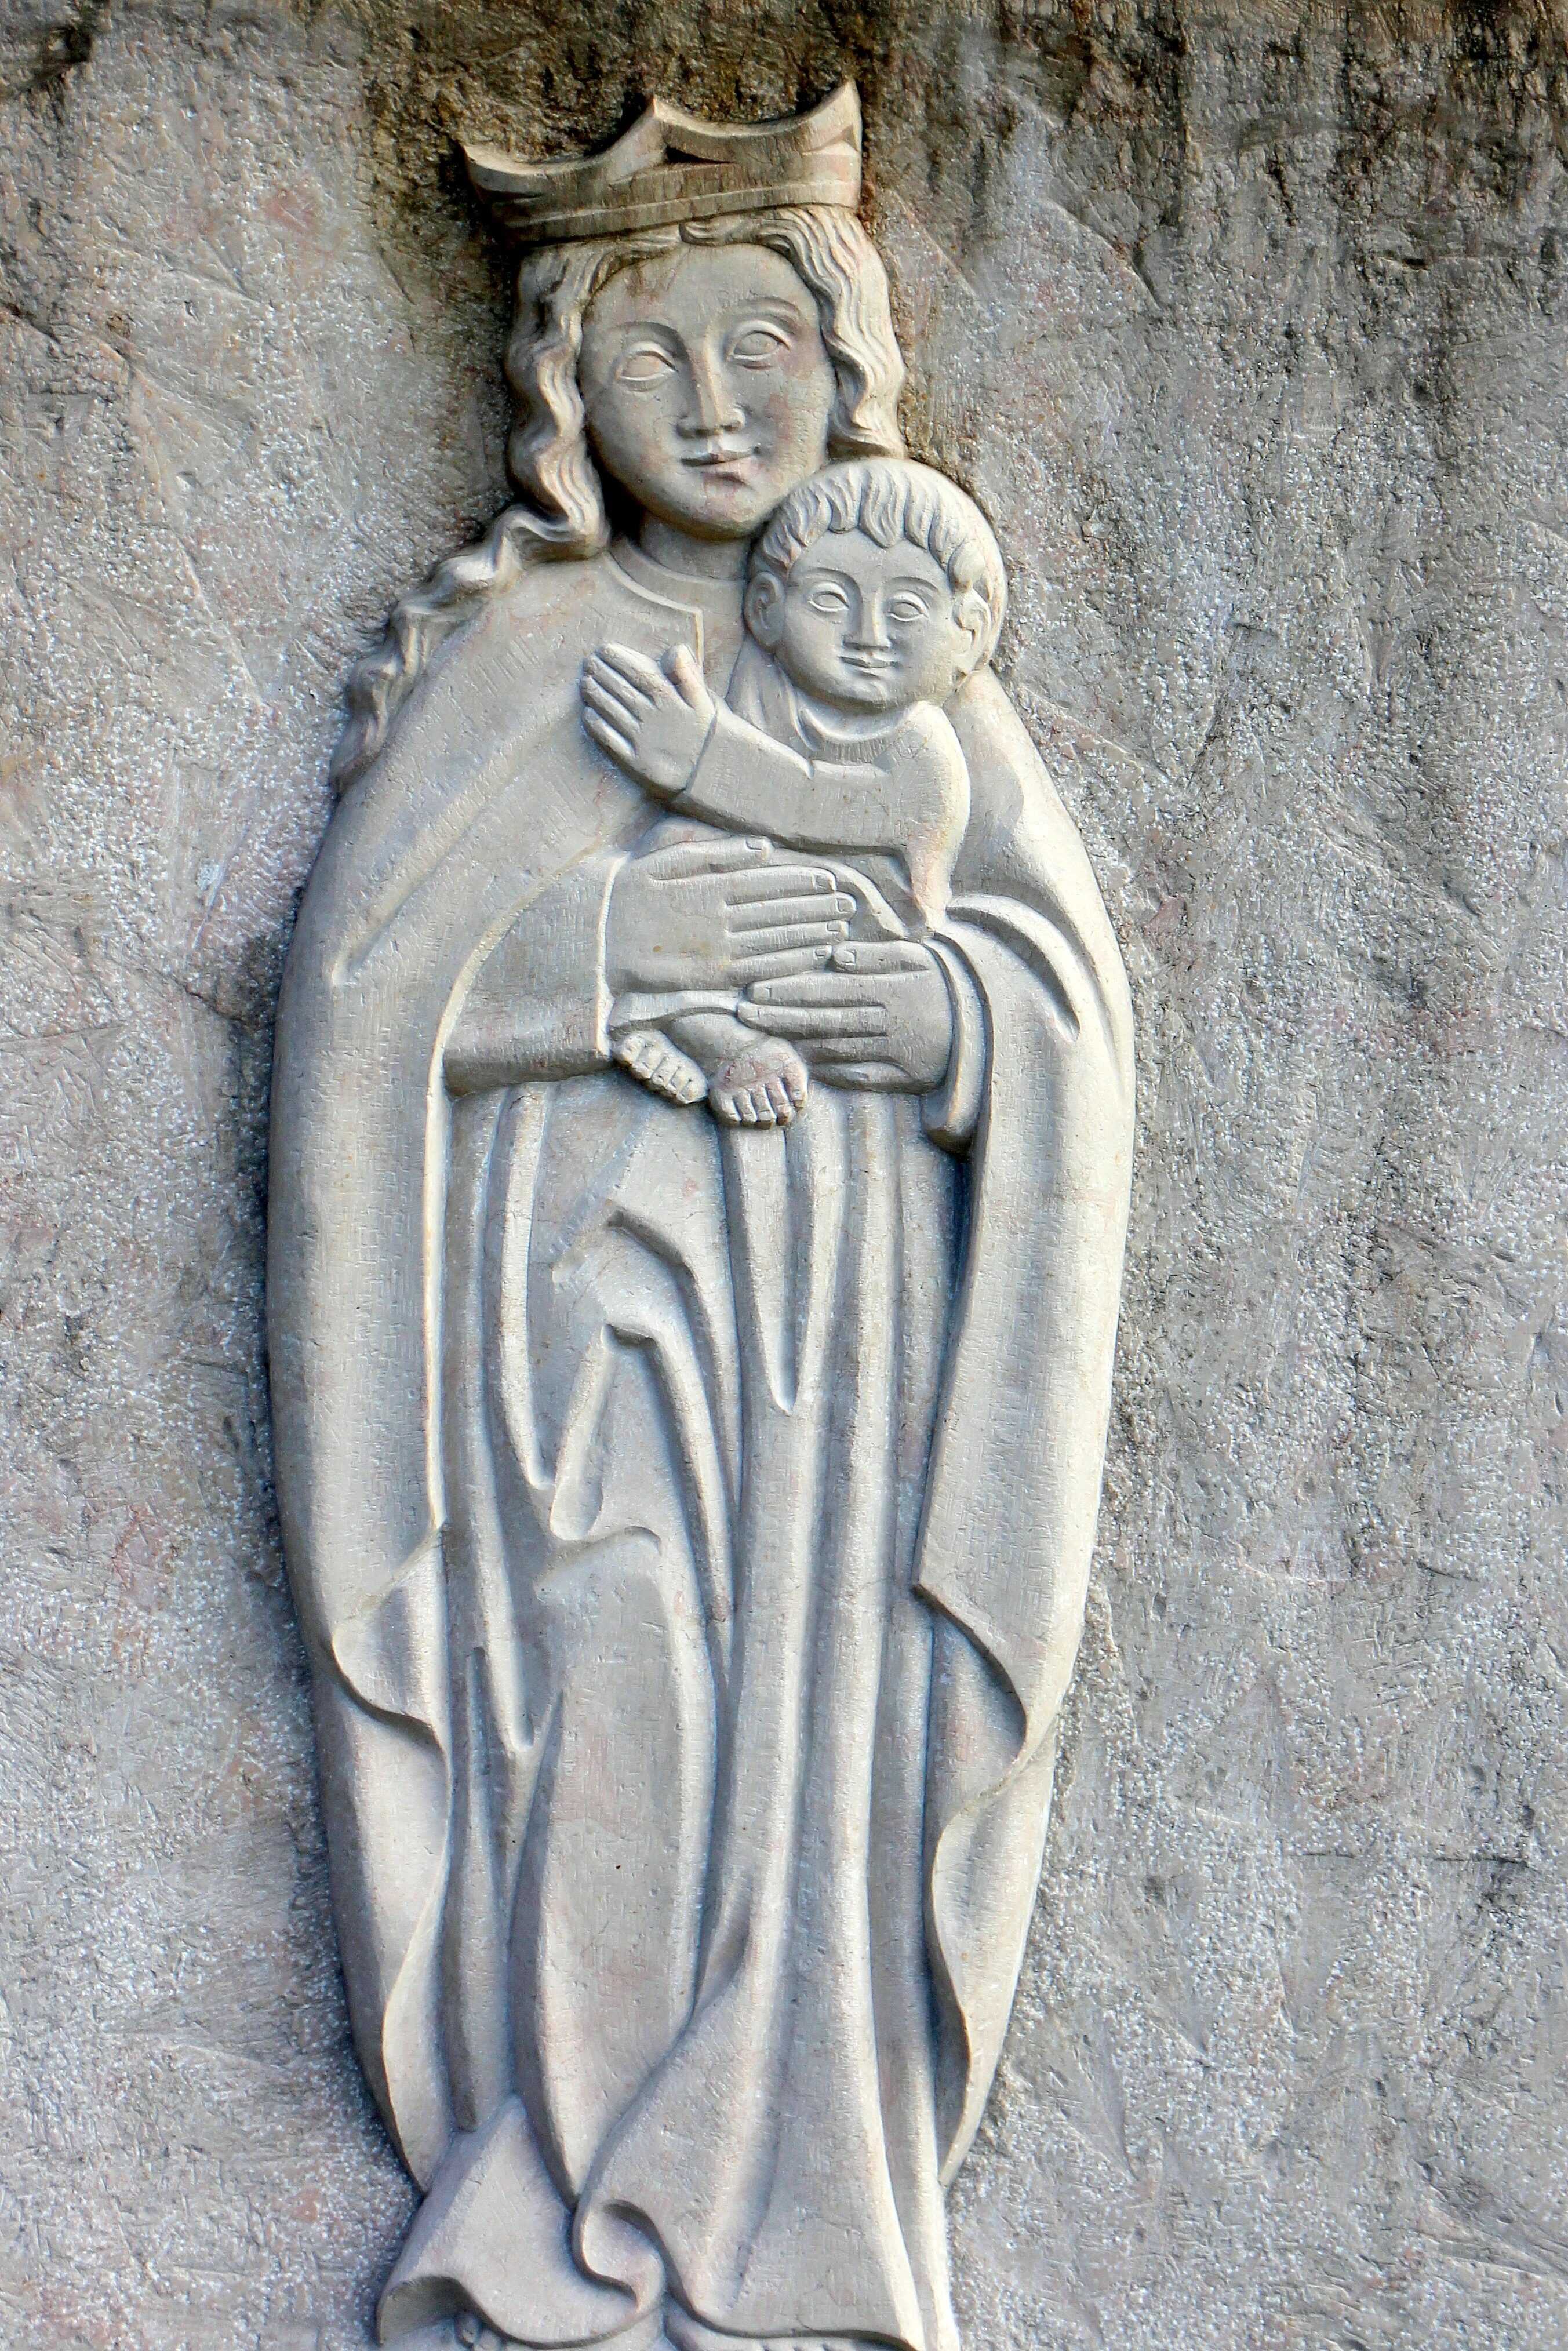
stone, monument, statue, child, sculpture, art, mother, figure, temple, maria, jesus, christianity, carving, relief, jesus christ, madonna, stele, mother of god, stone carving, ancient history